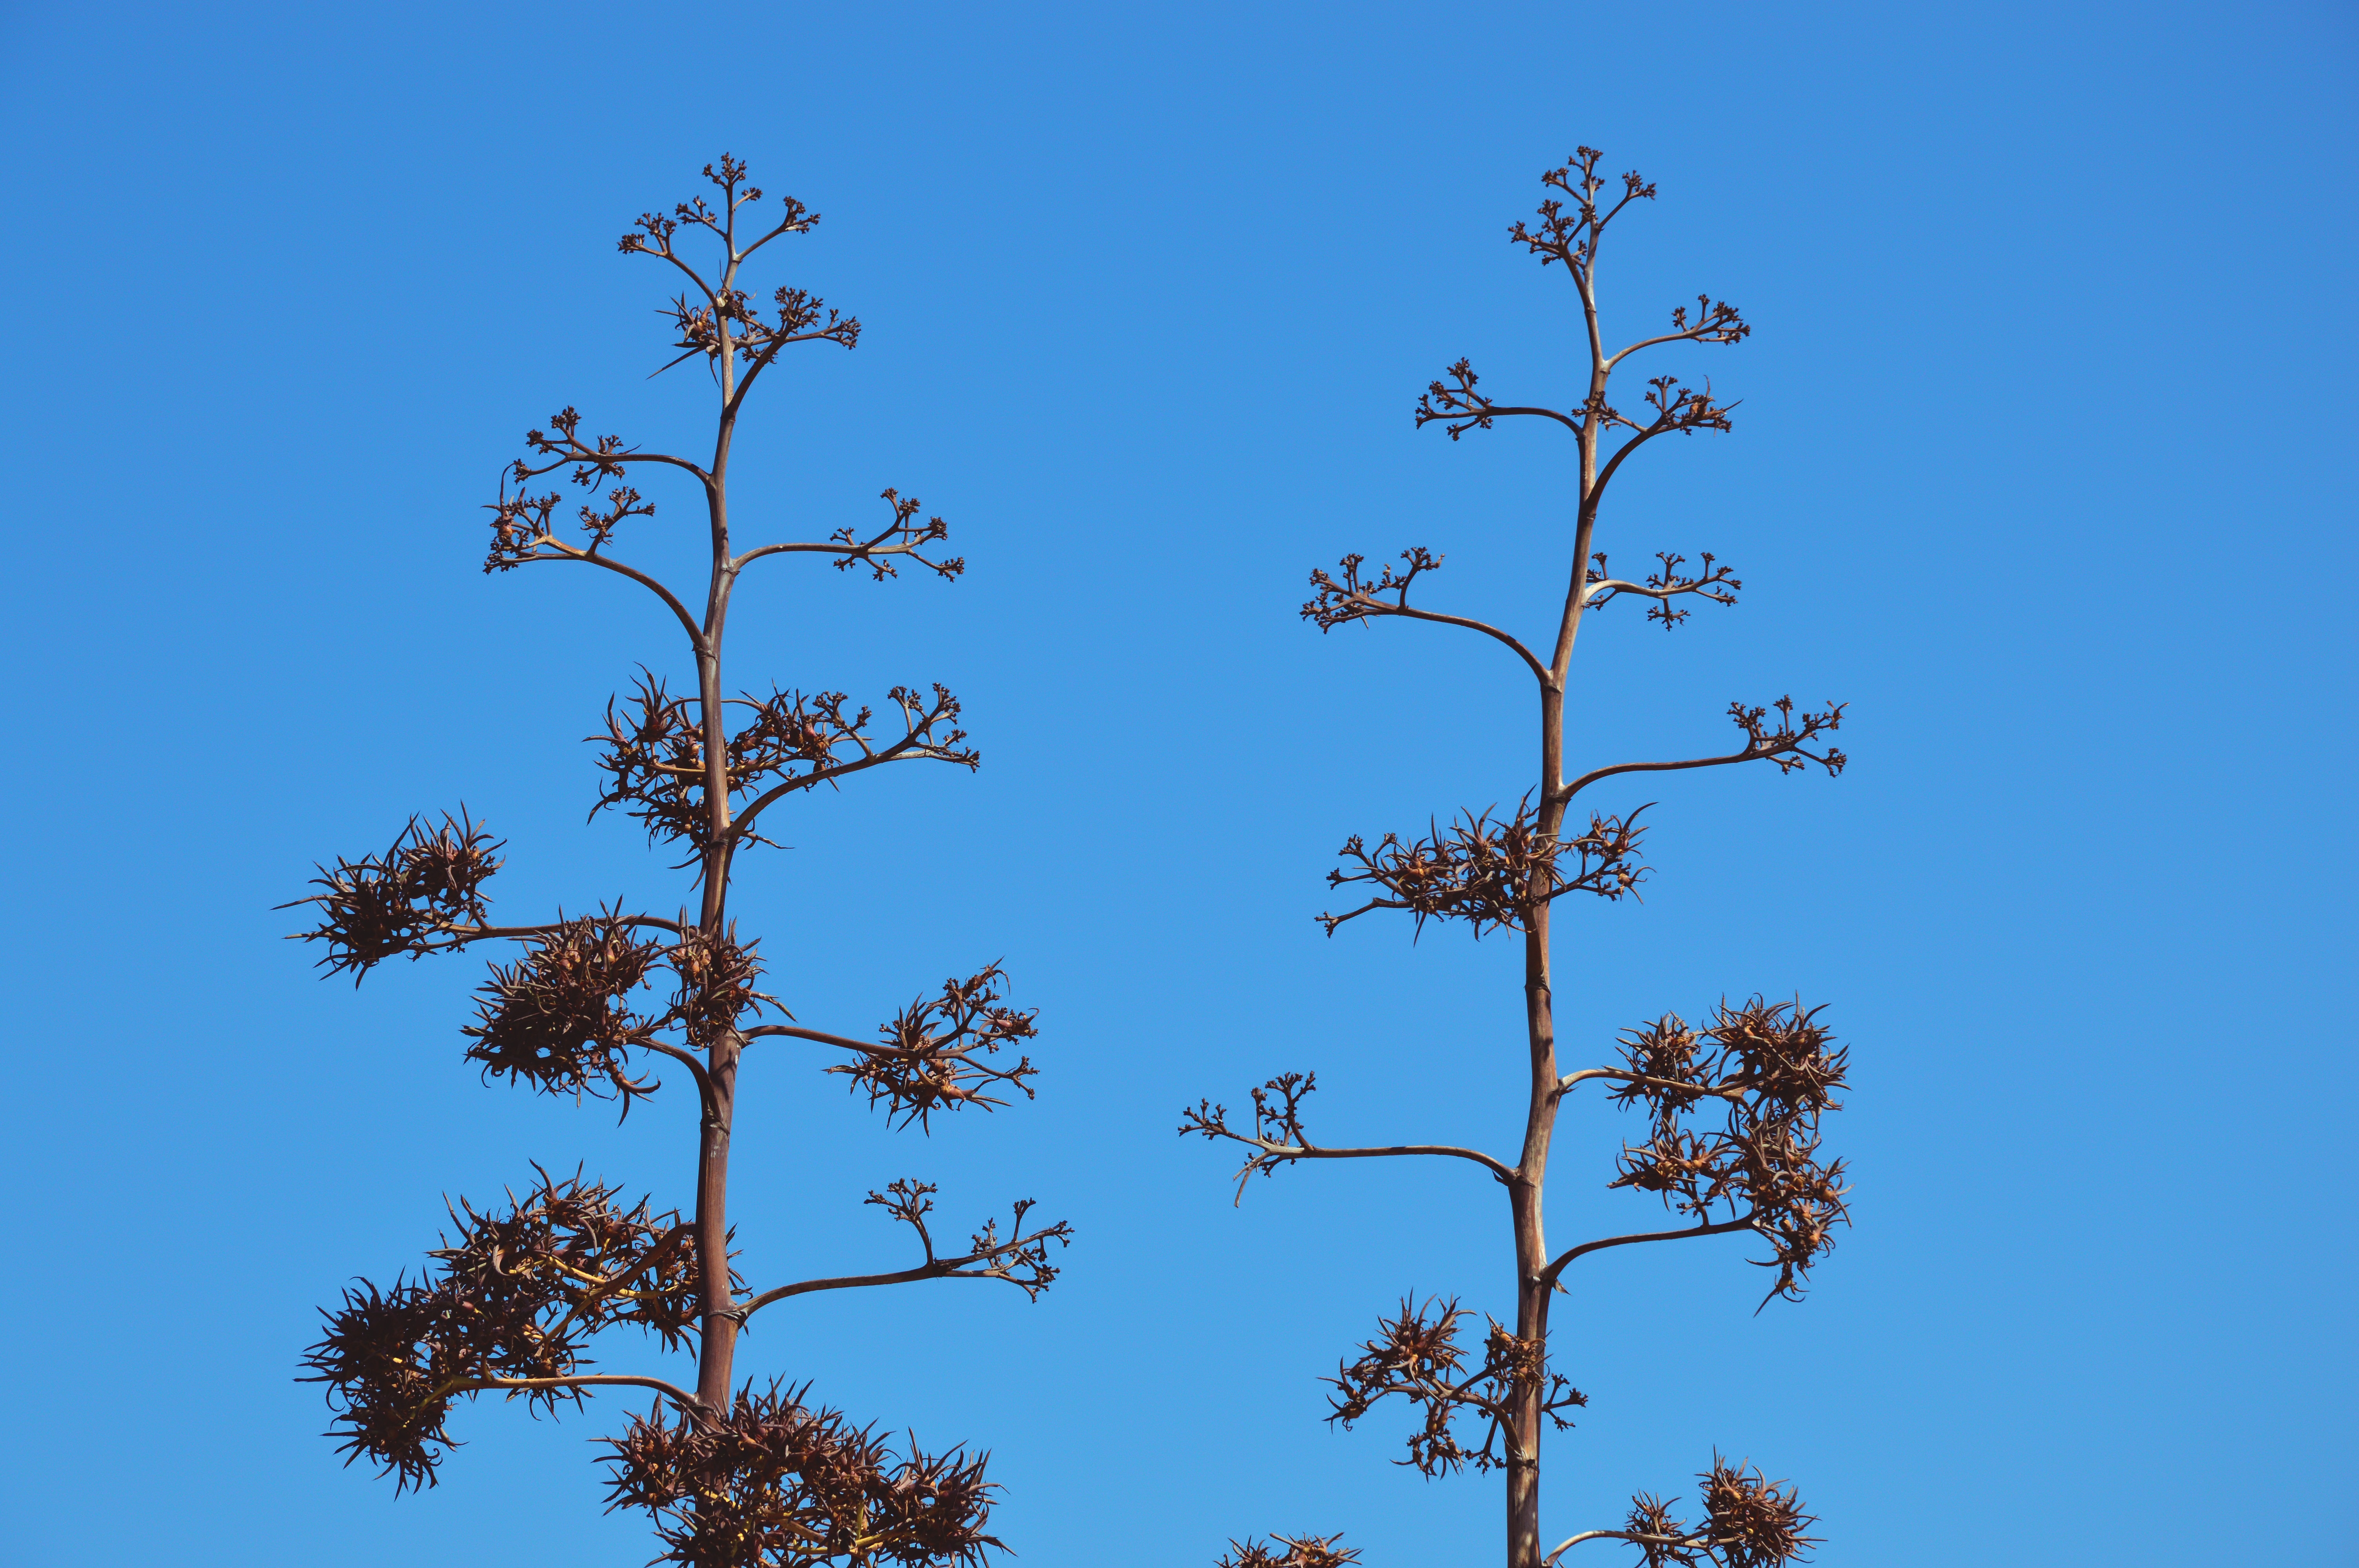
tree, nature, branch, plant, sky, prairie, flower, summer, botany, flora, colors, hot, sardinia, maquis, flowering plant, plant stem, woody plant, land plant